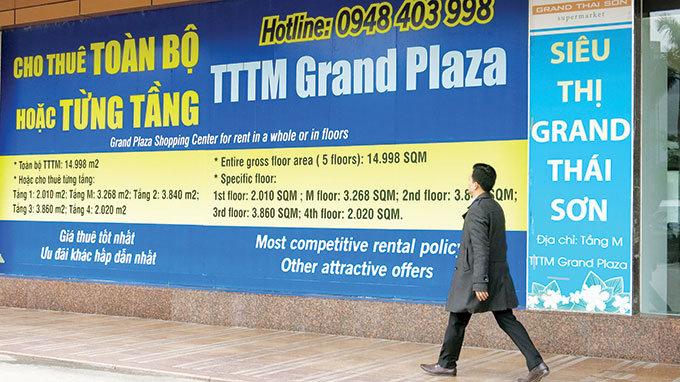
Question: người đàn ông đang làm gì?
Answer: ông ấy đang đi bộ